Given Imaging

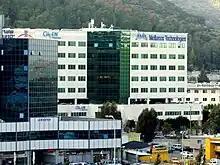
Given Imaging headquarters in Yokneam

The company's corporate headquarters, research and development laboratories, and manufacturing facilities are located in Yokneam, Israel. It maintains offices in Duluth, Georgia and Heerlen, Netherlands. Additional sales and marketing offices are located in France, Japan, Australia, and Singapore. The company also has a plant in Ireland.